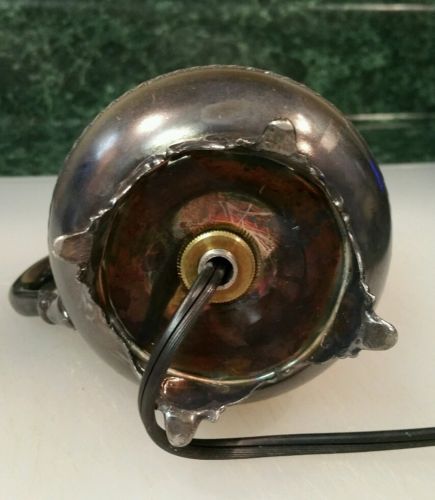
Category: lamp